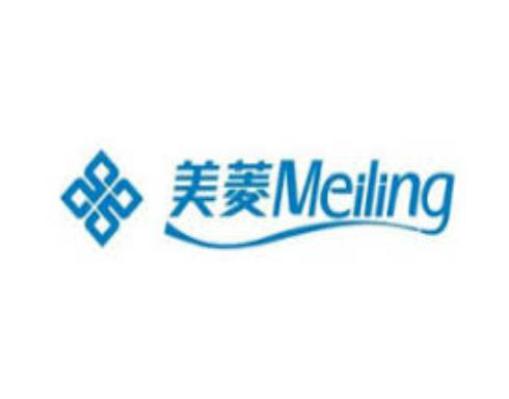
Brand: meiling
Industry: Necessities